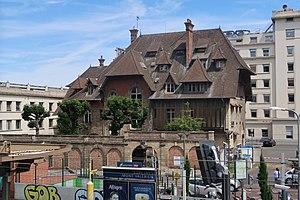
Hôpital Foch (Suresnes).
L'histoire de Suresnes, commune de la banlieue ouest de Paris, est particulièrement liée à sa position géographique singulière, entre la Seine et le mont Valérien, l'un des points les plus élevés de l'agglomération parisienne. Ses activités économiques se développent ainsi historiquement en lien avec cet environnement, de la pêche sur le fleuve, en passant par la culture de la vigne sur les coteaux, l'industrie automobile et aéronautique le long de la Seine et, depuis la création du centre d'affaires de La Défense dans les communes voisines de Courbevoie et de Puteaux, par l'accueil de sièges de grandes entreprises.